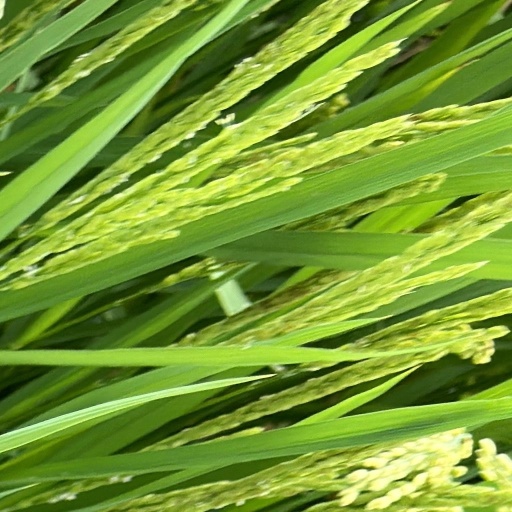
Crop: rice